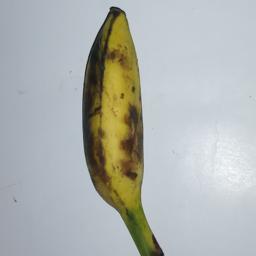
Banana variety: Champa Kola